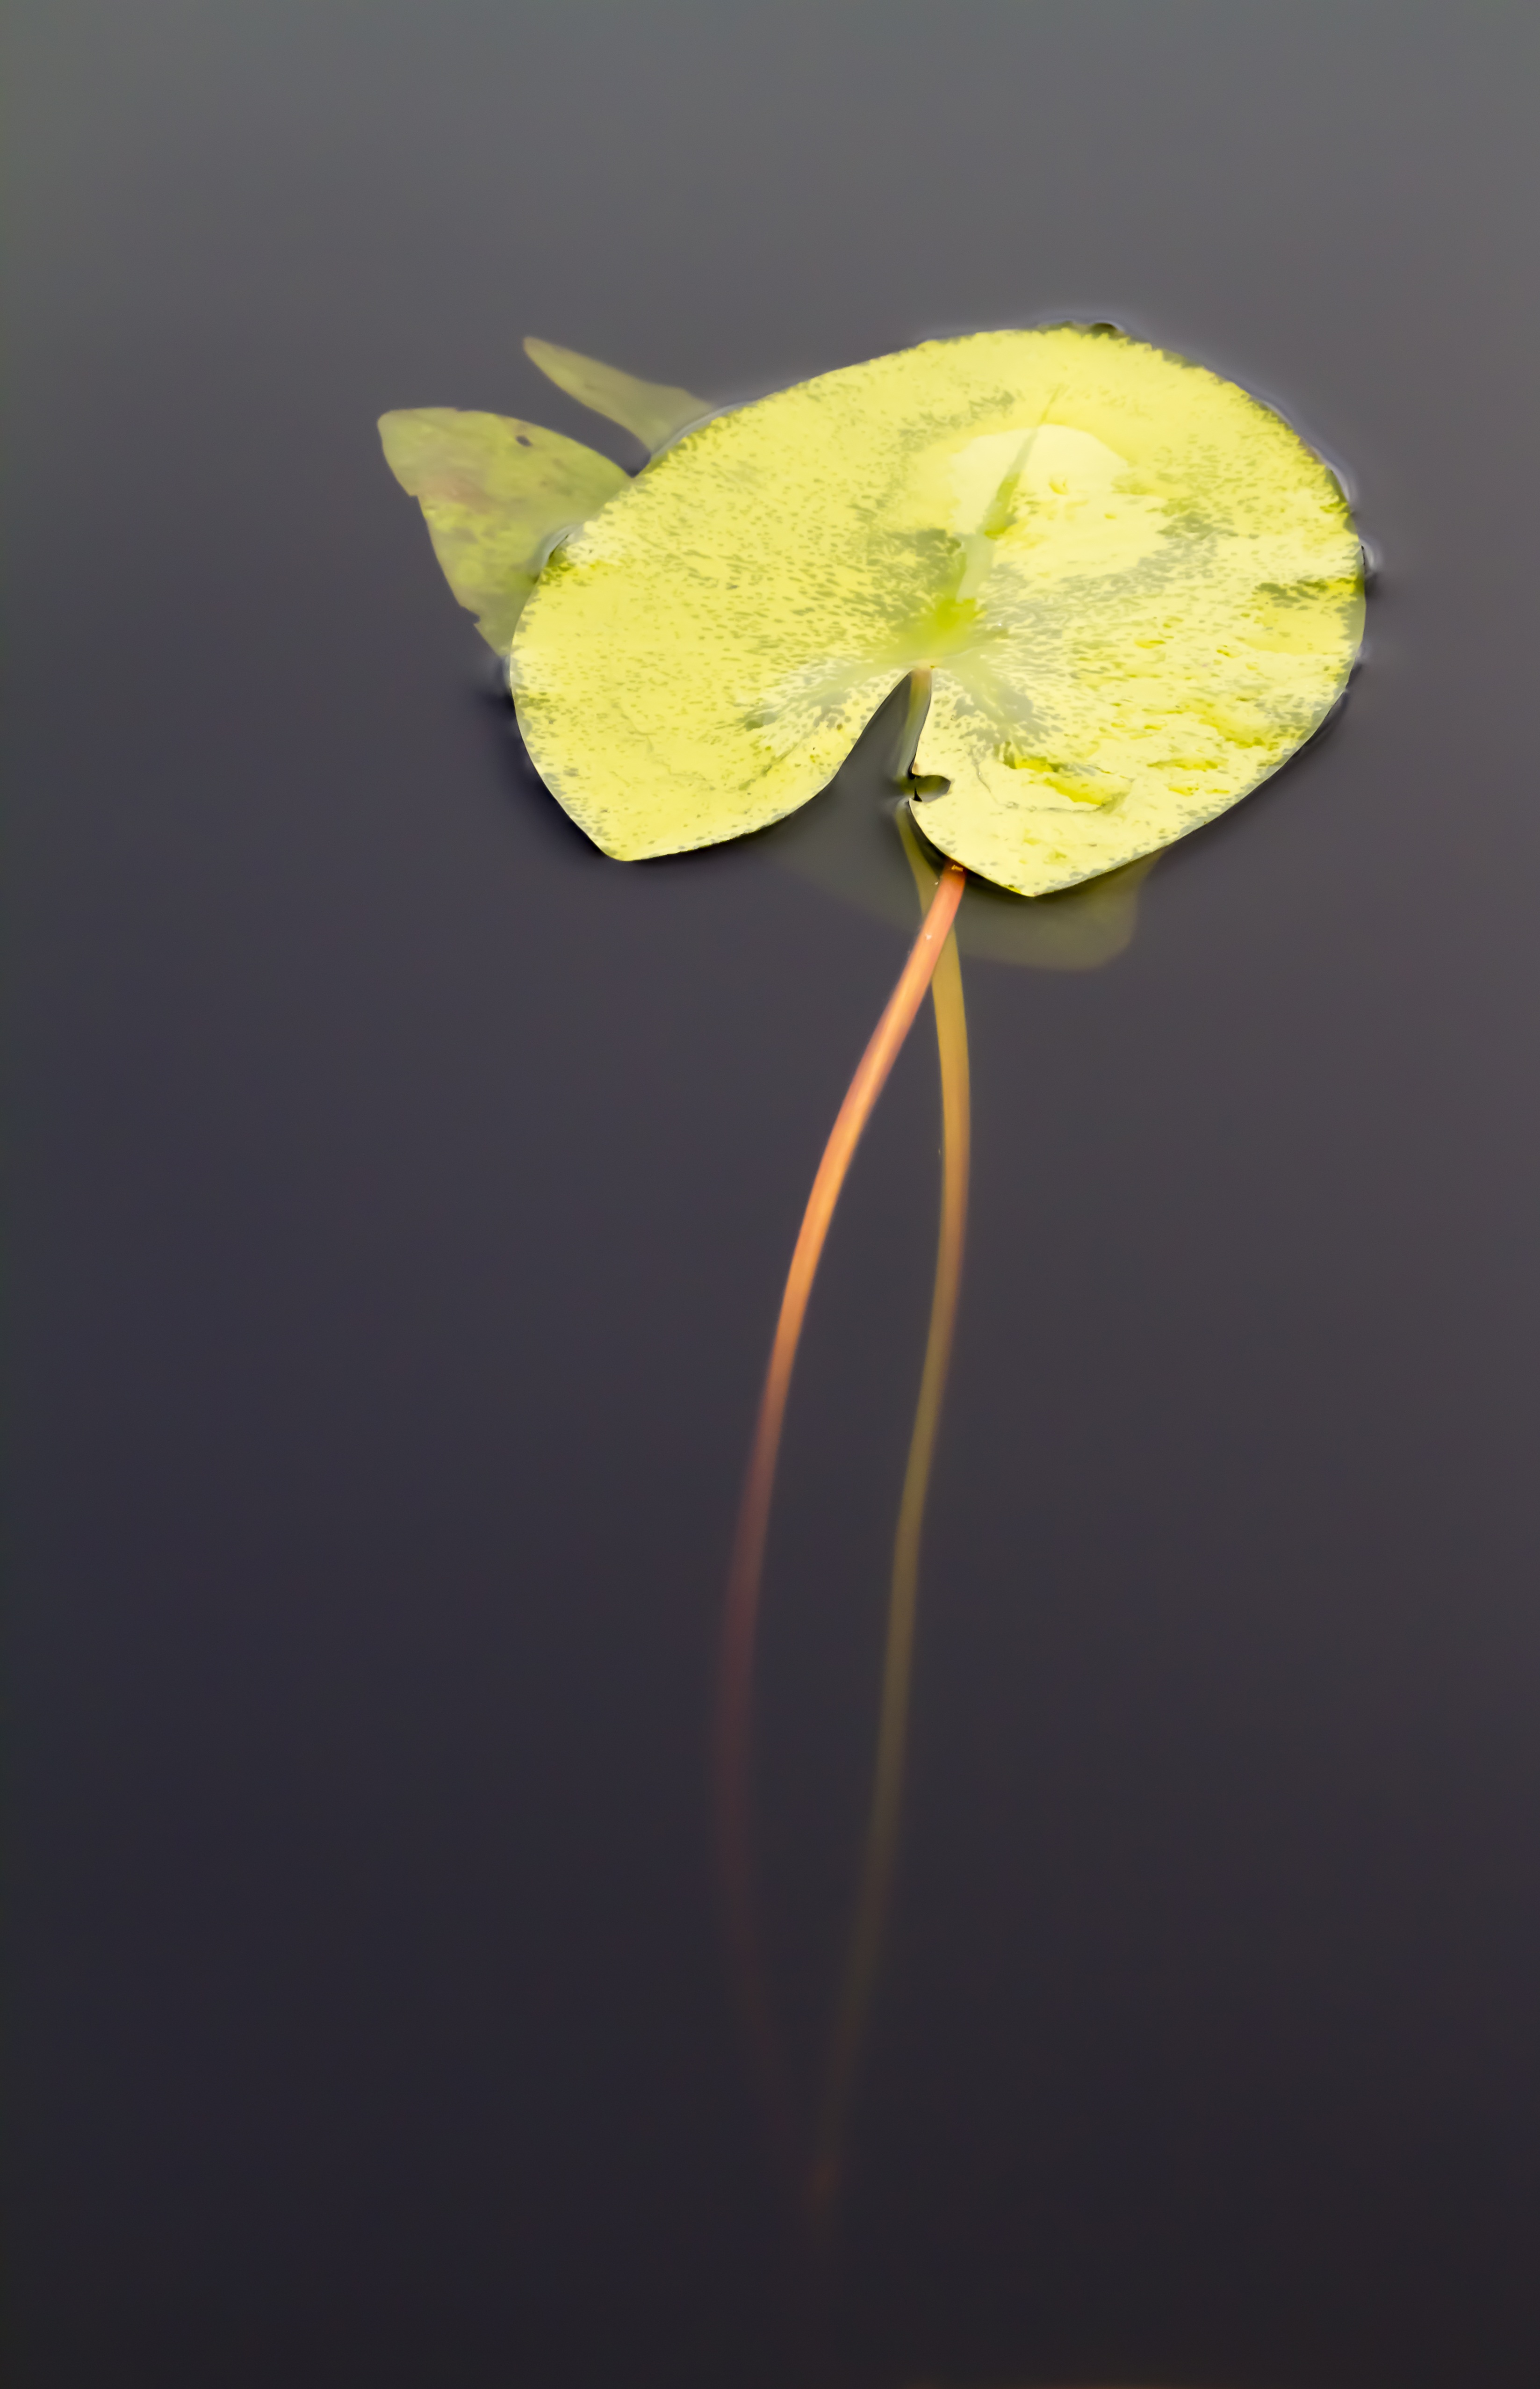
water, plant, photography, leaf, flower, petal, foliage, green, autumn, float, yellow, flora, close up, the, macro photography, flowering plant, the stems, yellow water lily, plant stem, land plant